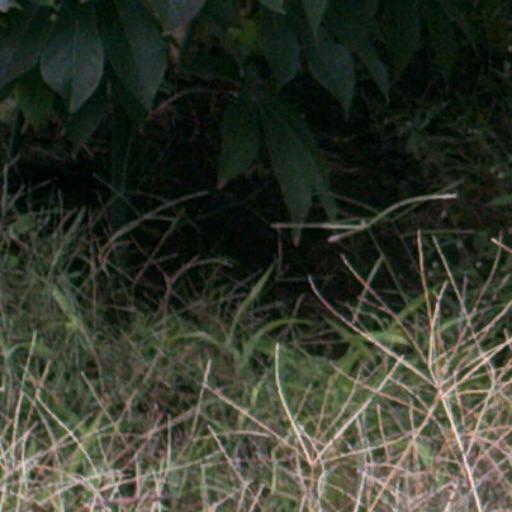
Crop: cassava